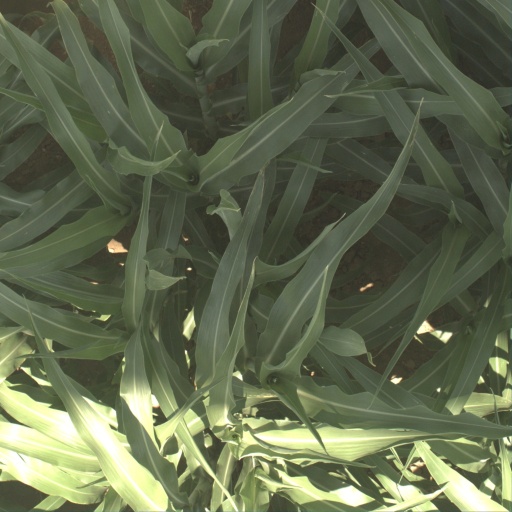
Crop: sorghum